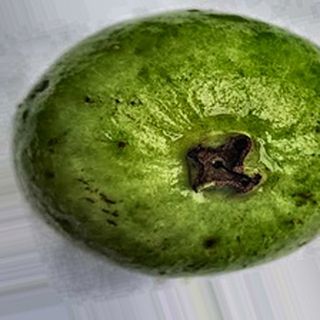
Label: healthy_guava